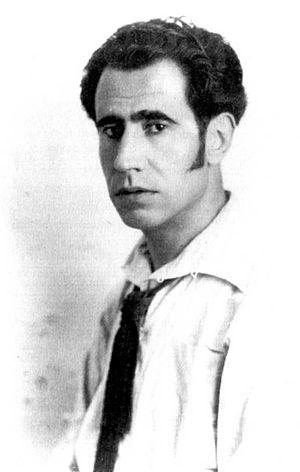
Ramón Acín Aquilué est un peintre, sculpteur, pédagogue et écrivain libertaire.